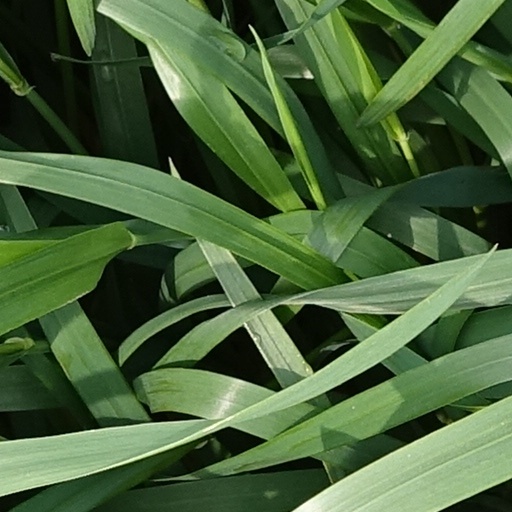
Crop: wheat